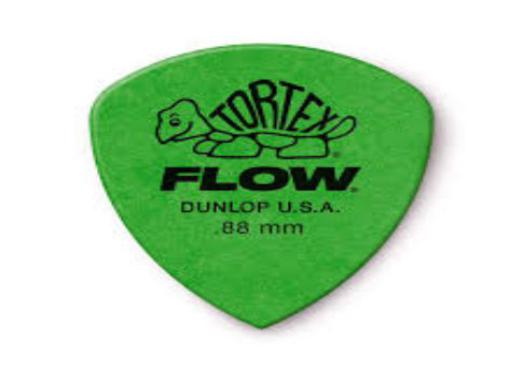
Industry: Leisure